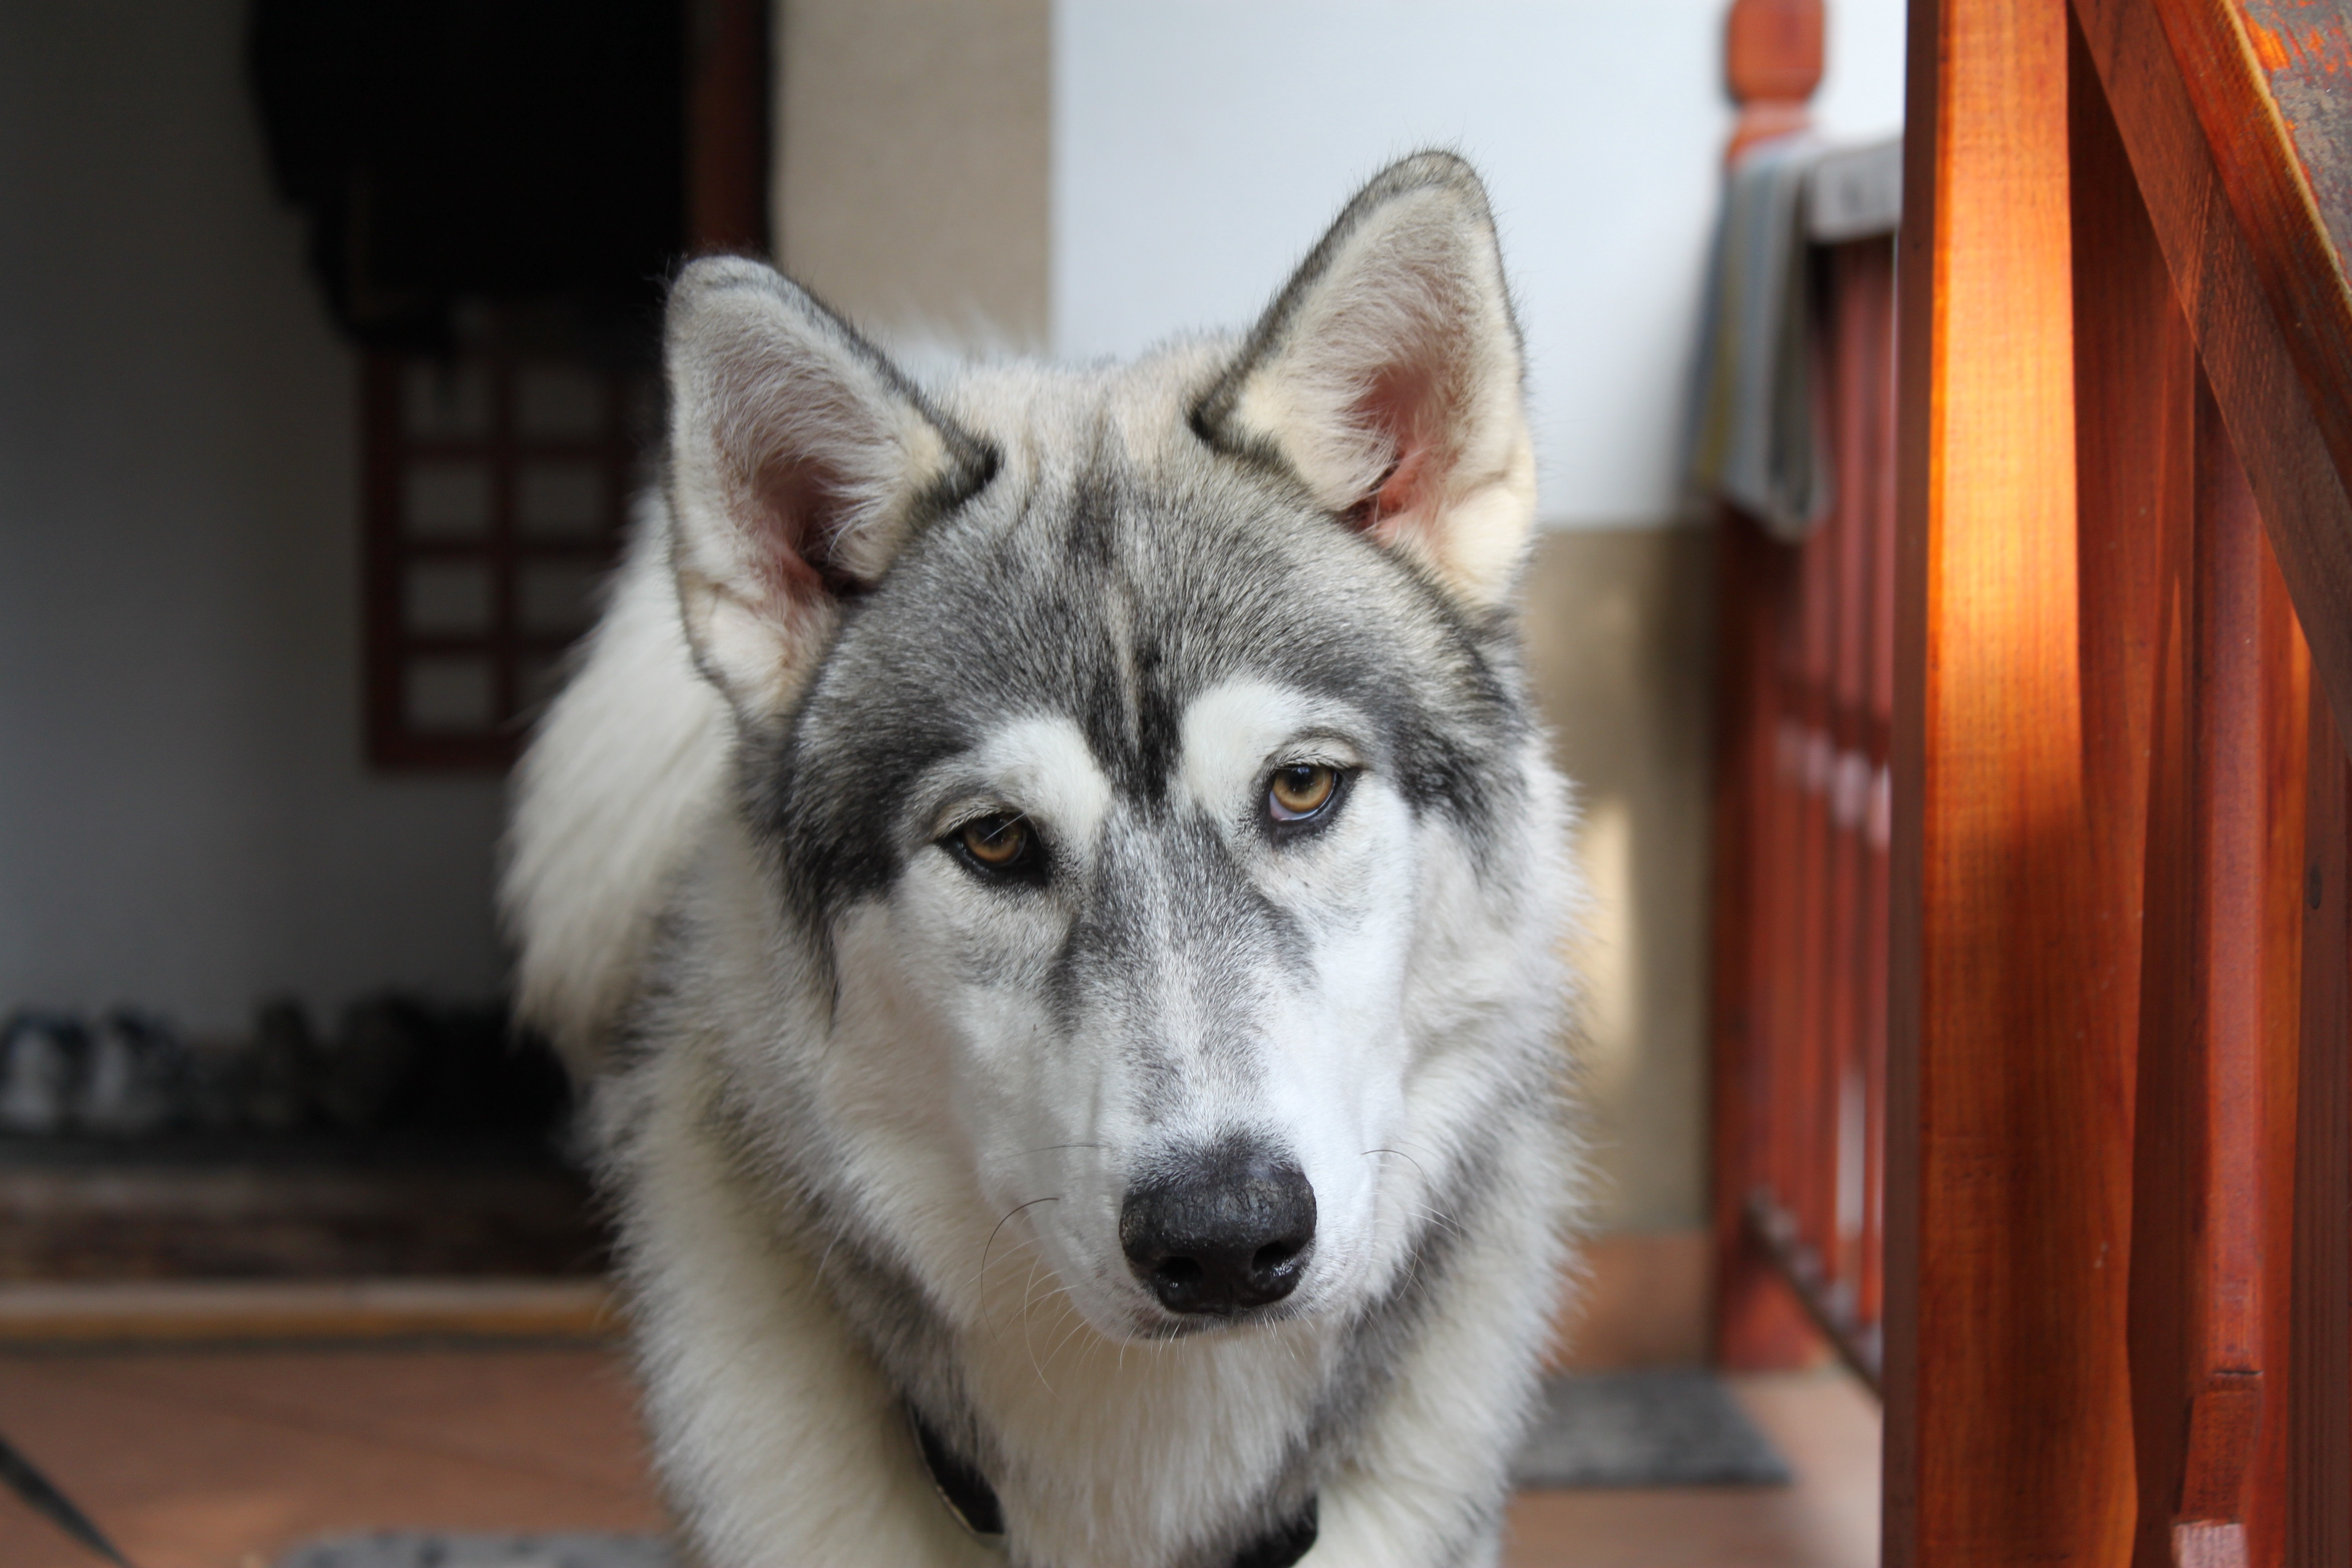
puppy, dog, animal, mammal, wolf, husky, vertebrate, siberian, dog breed, sled dog, siberian husky, alaskan malamute, shikoku, dog like mammal, saarloos wolfdog, wolfdog, czechoslovakian wolfdog, dog breed group, greenland dog, east siberian laika, west siberian laika, j mthund, tamaskan dog, northern inuit dog, native american indian dog, miniature siberian husky, alaskan klee kai